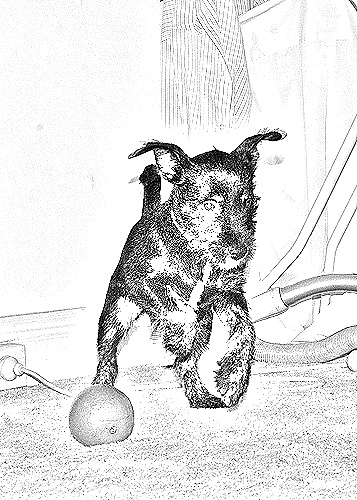
Portrait style: Sketch Portrait